I Can Feel You

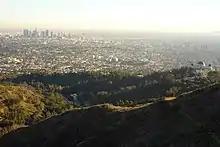
"I Can Feel You" was directed by Chris Applebaum and filmed in a studio in Los Angeles.

A music video for "I Can Feel You" was directed by Chris Applebaum and filmed in Los Angeles. It consists of Anastacia in four different settings, having no real concept. The first is Anastacia in a smoky alley wearing a silver dress, dancing and hopping around. The second is the singer in black leather pants, laying on a chair, surrounded by green lights. The third setting includes Anastacia fully naked in a bathtub, covering her breasts with her hands and arms. The final setting shows her wearing a second silver dress and a huge feather boa, dancing and singing in front of a wall. These four settings are intertwined with backstage footage of the videoshoot, including footage of Anastacia's husband, sister and her dogs. The final clip had its official premiere on September 14, 2008.